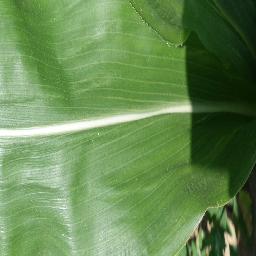
Label: Corn___healthy